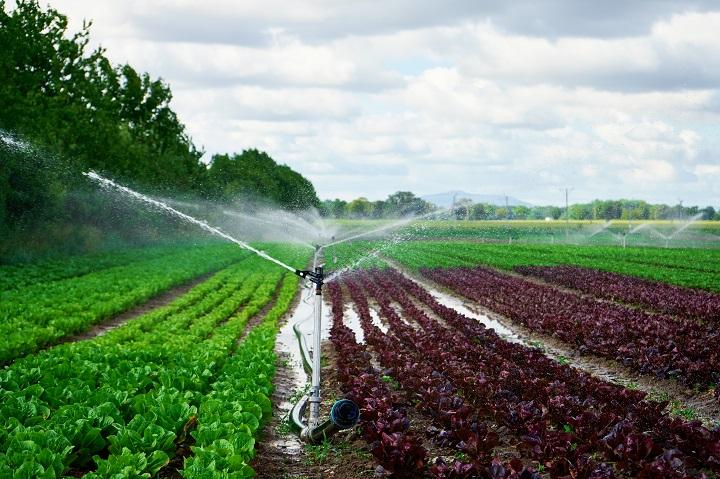
Hili ni shamba kubwa la mazao likionyesha mimea miwili tofauti,moja ya kijani kibichi na nyingine ya zambarau.Mifumo ya umwagiliaji inamwaga maji juu ya mazao ikionyesha mbinu ya kisasa ya kilimo.Nyuma kuna miti mikubwa ya kijani kibichi na anga lina mawingu meupe.Mazingira yanaonekana kuwa tulivu na yenye uzalishaji.